Junior Johnson & Associates

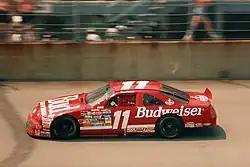
Bill Elliott in 1994

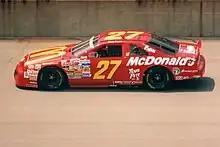
Jimmy Spencer driving the No. 27 at Michigan in 1994

For 1994, Jimmy Spencer was signed away from Bobby Allison's team where he had just finished a season with a career best twelfth place points finish. Spencer took over the #27 and took the car to victory lane twice, once at Talladega and the other time at Daytona in the Pepsi 400. Despite that, he only recorded one other top ten finish, had ten finishes of 35th or worse, did not qualify for the night race at Bristol, and was subbed out for ringer Tommy Kendall at Watkins Glen. The end result was a 27th place finish.